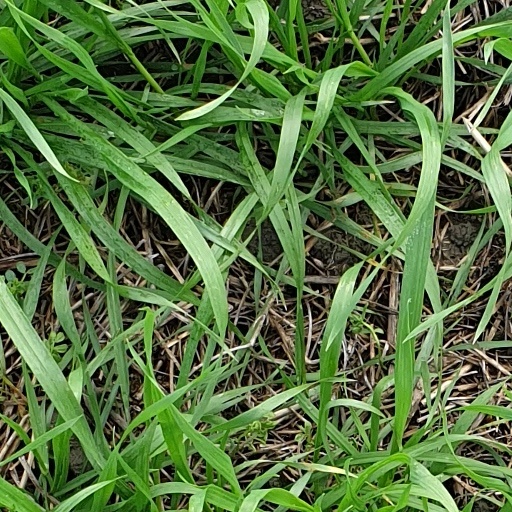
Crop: wheat